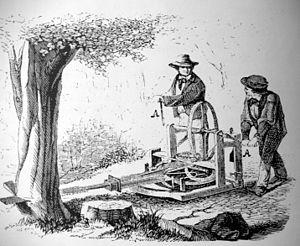
Machine pour abattre des arbres, des années 1860.